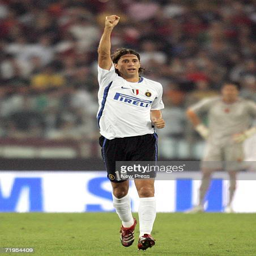
football player celebrates during action against football team won 10